Tell Beit Mirsim

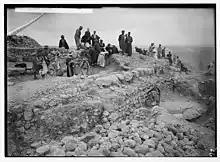
Excavations at Tell Beit Mirsim in 1926. Excavating the house at east gate

The site has "a town plan characteristic of the Kingdom of Judah that is also known from other sites" including Beit Shemesh, Tell en-Nasbeh, Khirbet Qeiyafa and Beersheba.